Spencer Wells

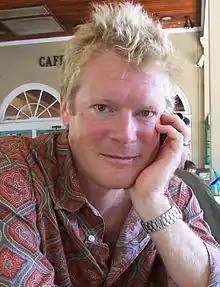
Spencer Wells

Rush Spencer Wells (born April 6, 1969) is an American geneticist, anthropologist, author and entrepreneur. He co-hosts The Insight podcast with Razib Khan. Wells led The Genographic Project from 2005 to 2015, as an Explorer-in-Residence at the National Geographic Society.